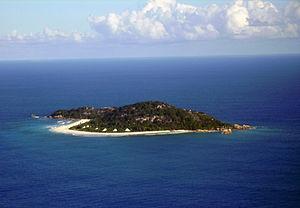
Cousine est une île appartenant à l'archipel des Seychelles, située à six kilomètres au sud-ouest de Praslin.